Gilbert Munger

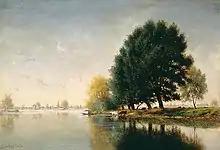
Gilbert Munger, oil painting, "Seine Near Poissy", ca. 1880–90.

In 1877, Munger moved to Europe, living first in London (where he became a friend of John Millais) and later in Paris. In England, he painted reproductions of his Western landscapes (which were much in demand) as well as scenes around London, in Cornwall, and in Scotland. In France, he painted numerous landscapes along the Seine River and in the Barbizon region. At the instigation of John Ruskin, he also painted some 50 canvases of Venice; these are more vividly colored and looser in their brushwork than most of his earlier work. In general, his European paintings are more atmospheric than his landscapes of the American West, showing the influence of J. M. W. Turner as well as of Jean-Baptiste-Camille Corot and other painters of the Barbizon School. The European period saw the height of Munger's success and fame, with some of his paintings selling for substantial sums in the $1000–5000 range ($20,000–120,000 today). He was made a Chevalier of the Legion of Honor in France and awarded medals by the governments of Germany, Russia, and Belgium. He even took a side trip into writing, turning out a three-act comedy, "Madelaine Marston", that was produced at the Theatre Royal in London in 1886 with Helen Barry in the cast.